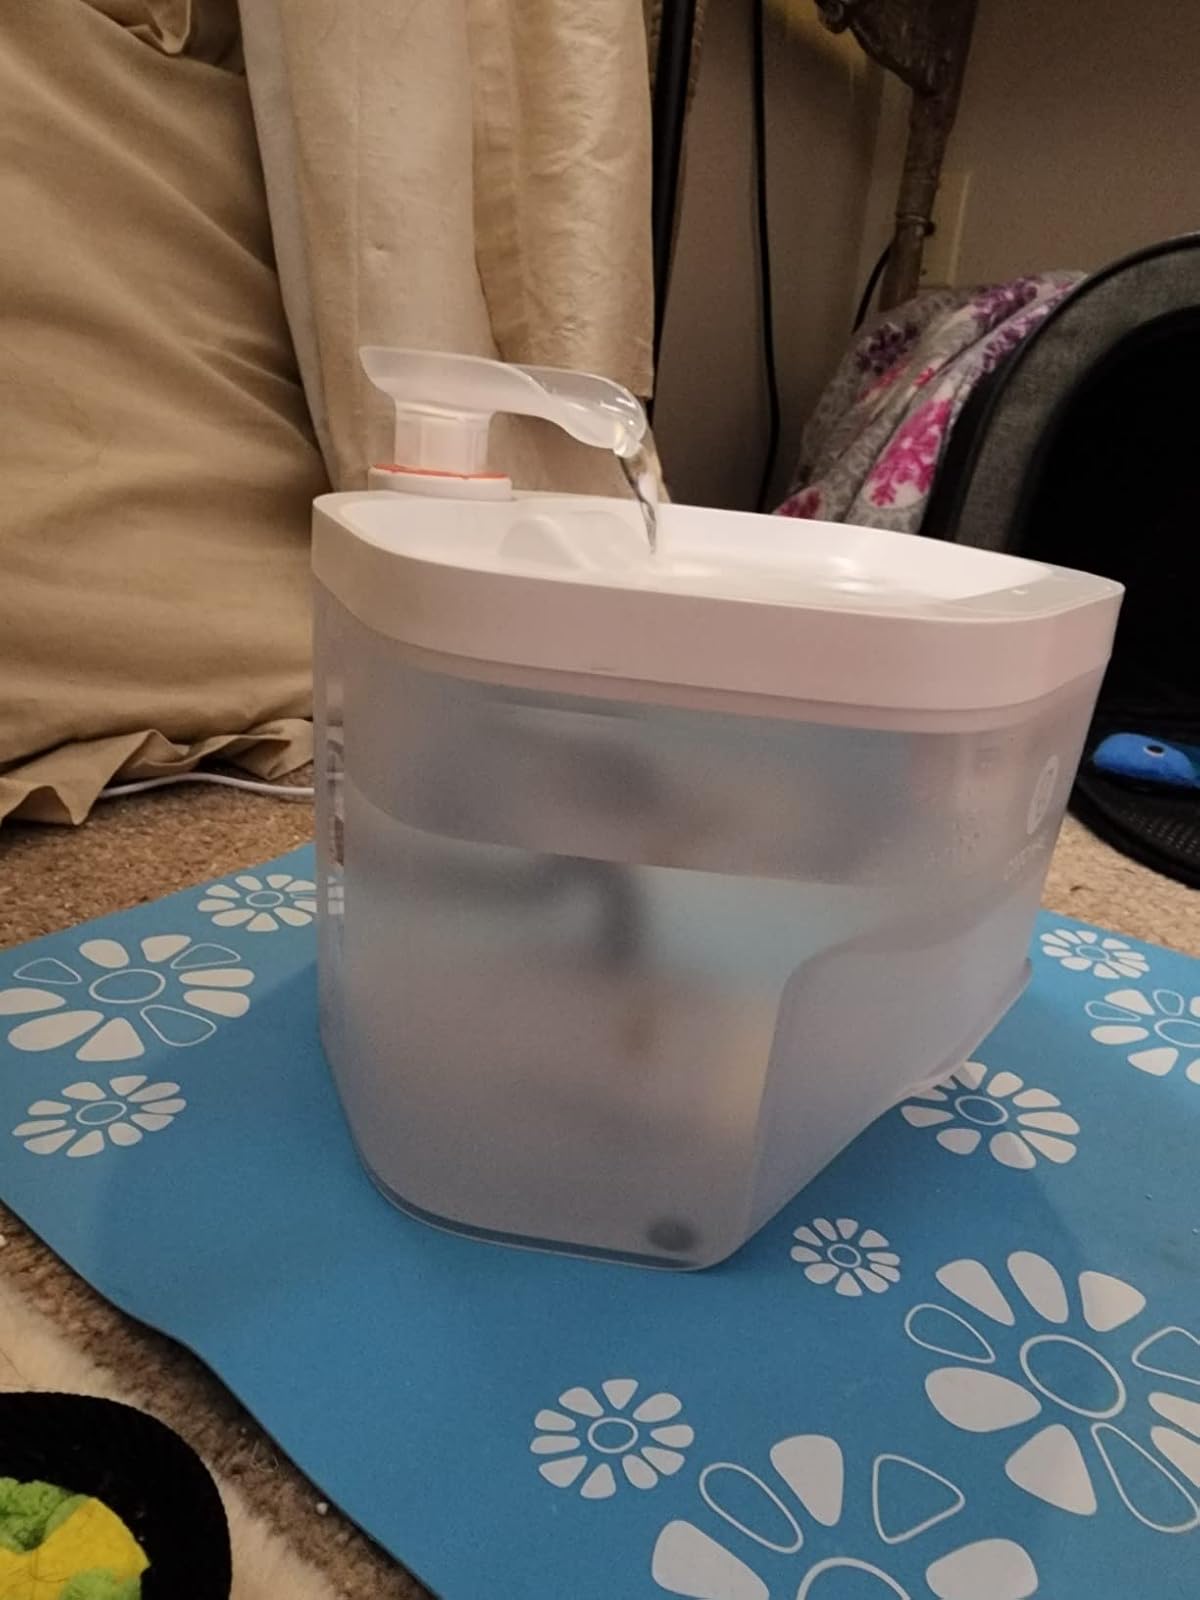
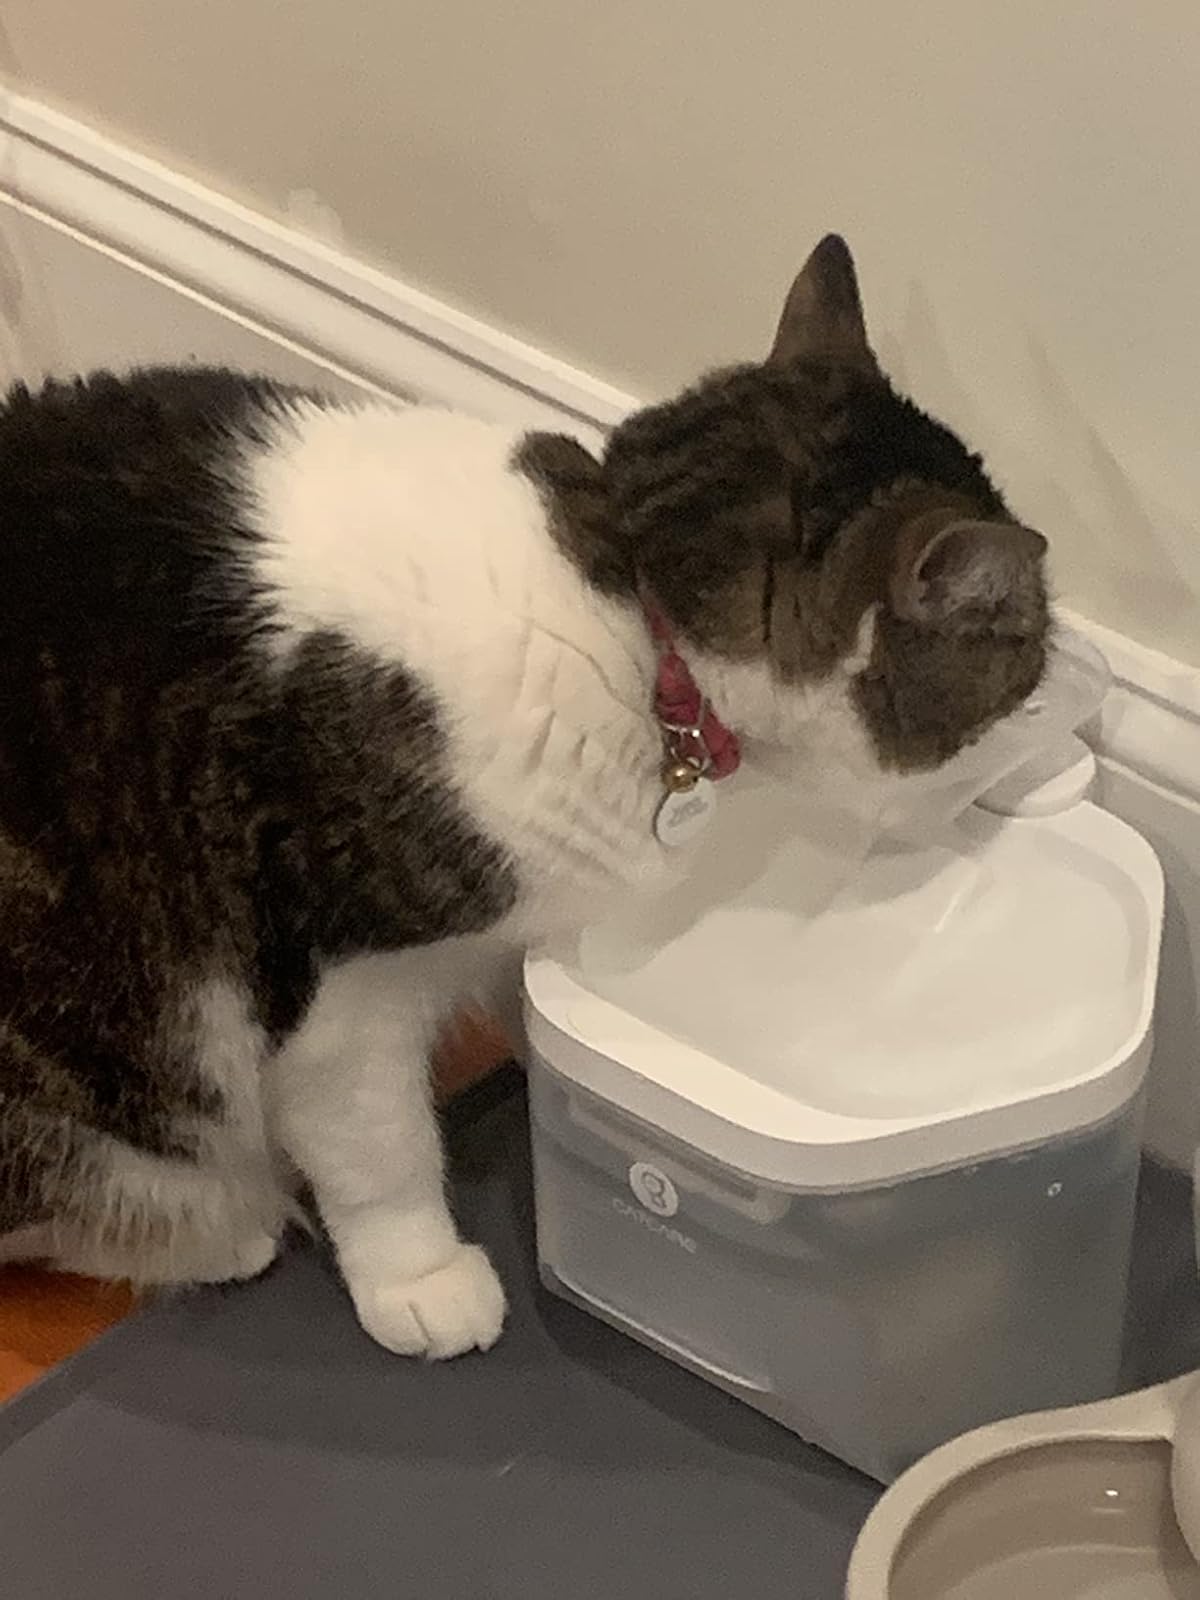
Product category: items_bowl
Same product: yes